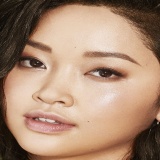
diễn viên Lana Condor